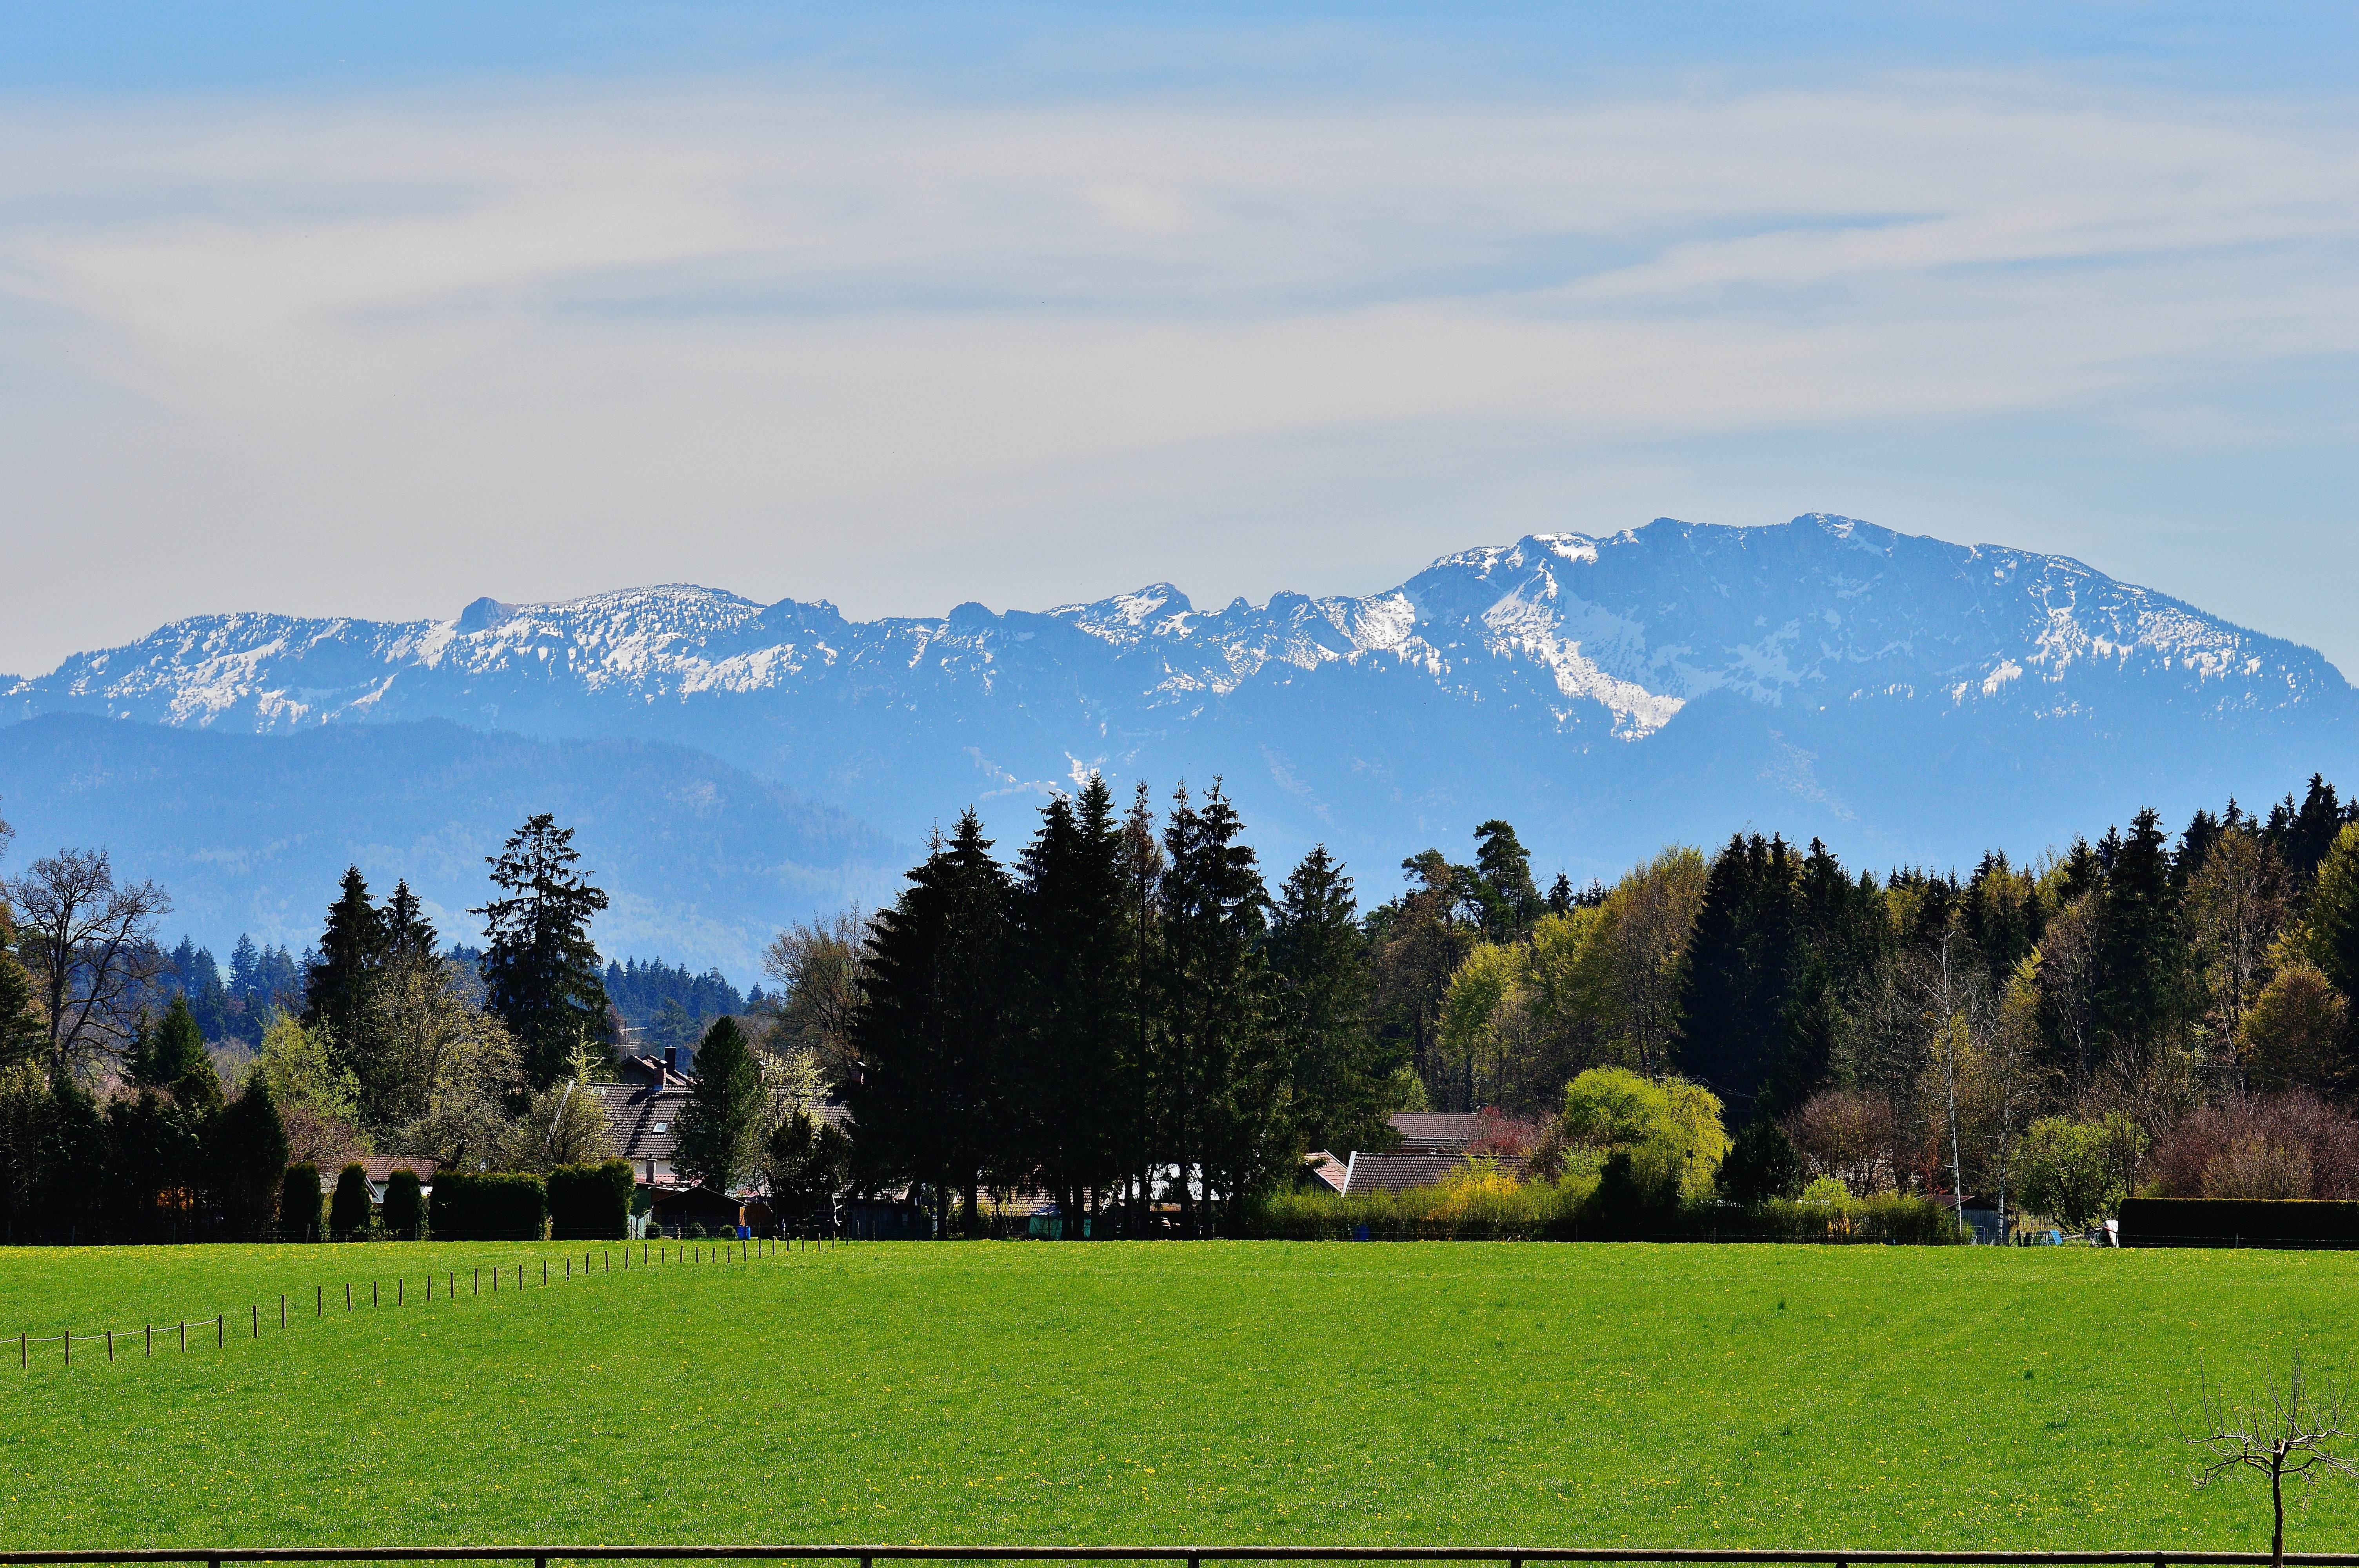
landscape, tree, water, nature, grass, horizon, mountain, cloud, plant, sky, field, meadow, morning, hill, flower, lake, valley, mountain range, green, pasture, romantic, plain, mountains, alps, grassland, plateau, habitat, waters, rural area, easter lake, iffeldorf, natural environment, geographical feature, mountainous landforms